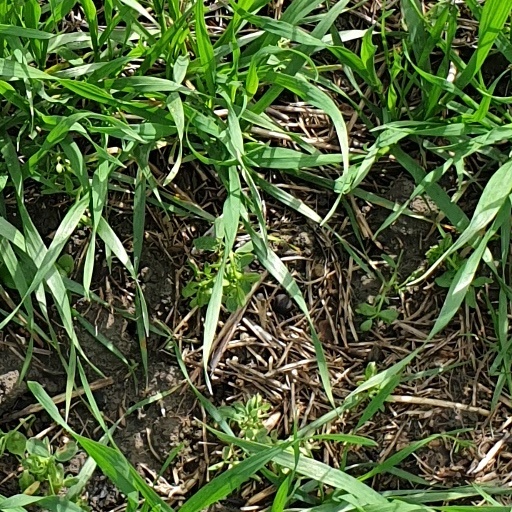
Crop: wheat